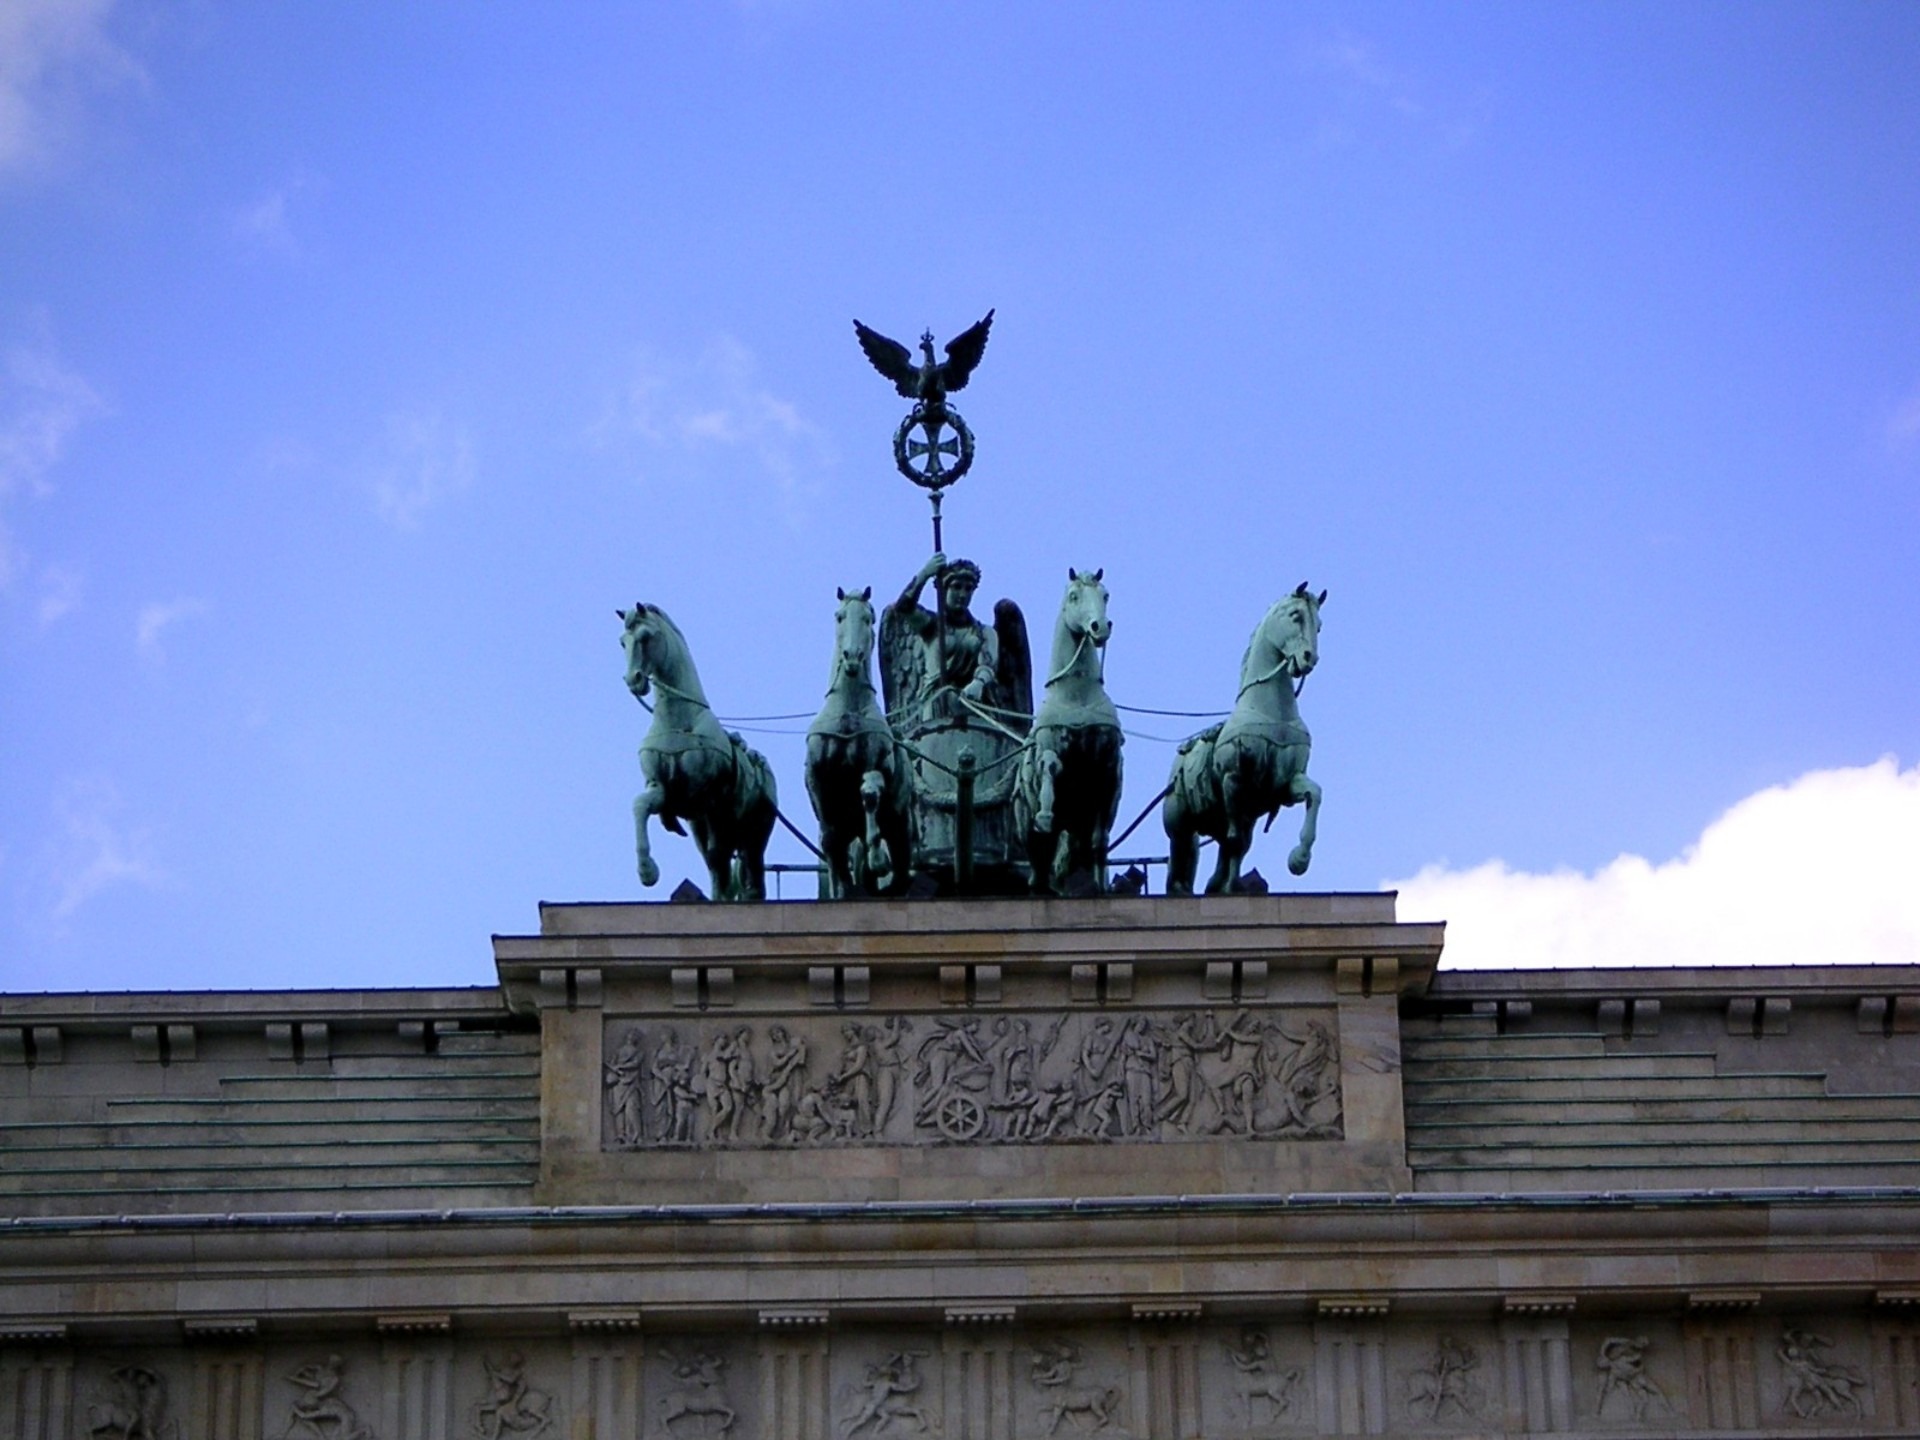
monument, statue, landmark, sculpture, memorial, art, berlin, brandenburg gate, quadriga